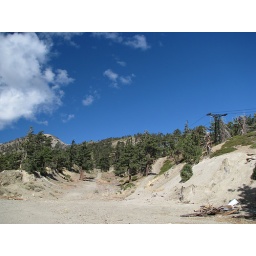
Start of the trail. The wash (not recommended) is on the left, road is on the right, heading up under the chair line.